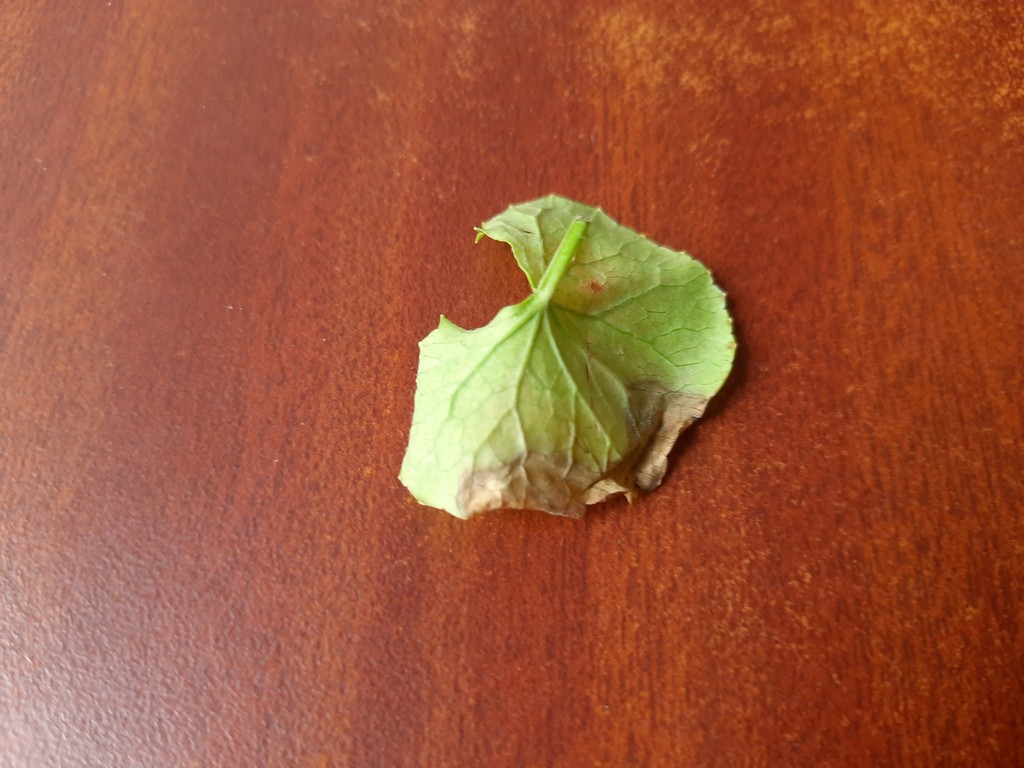
Label: Unhealthy